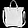
Label: Bag